Postage stamps and postal history of the United Kingdom

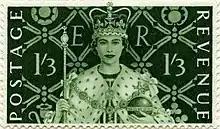
Coronation stamp, 1953 denominated 1s 3d

When Elizabeth II succeeded her father in 1952, new stamps were needed. A collection of variations on a theme that came to be known as the Wilding issues, based on a portrait of Queen Elizabeth II, was the result. This portrait was by photographer Dorothy Wilding.